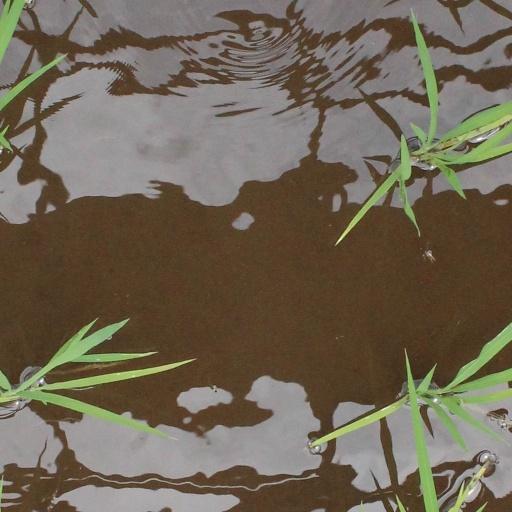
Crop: rice